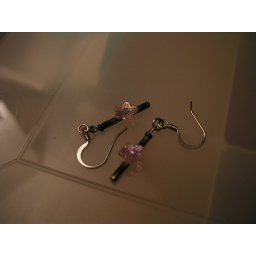
Hook earrings with bronze twists separated by pink plastic flowers